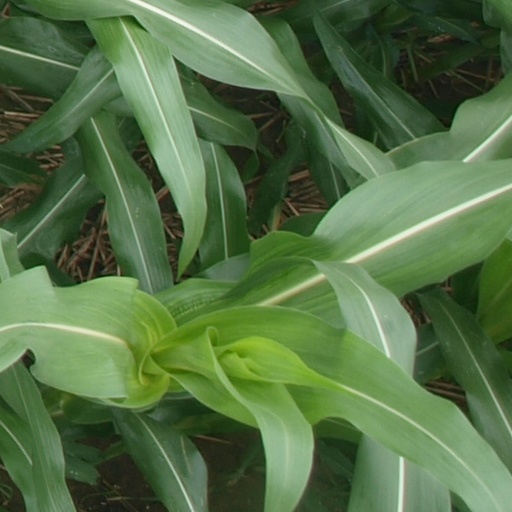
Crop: maize; corn